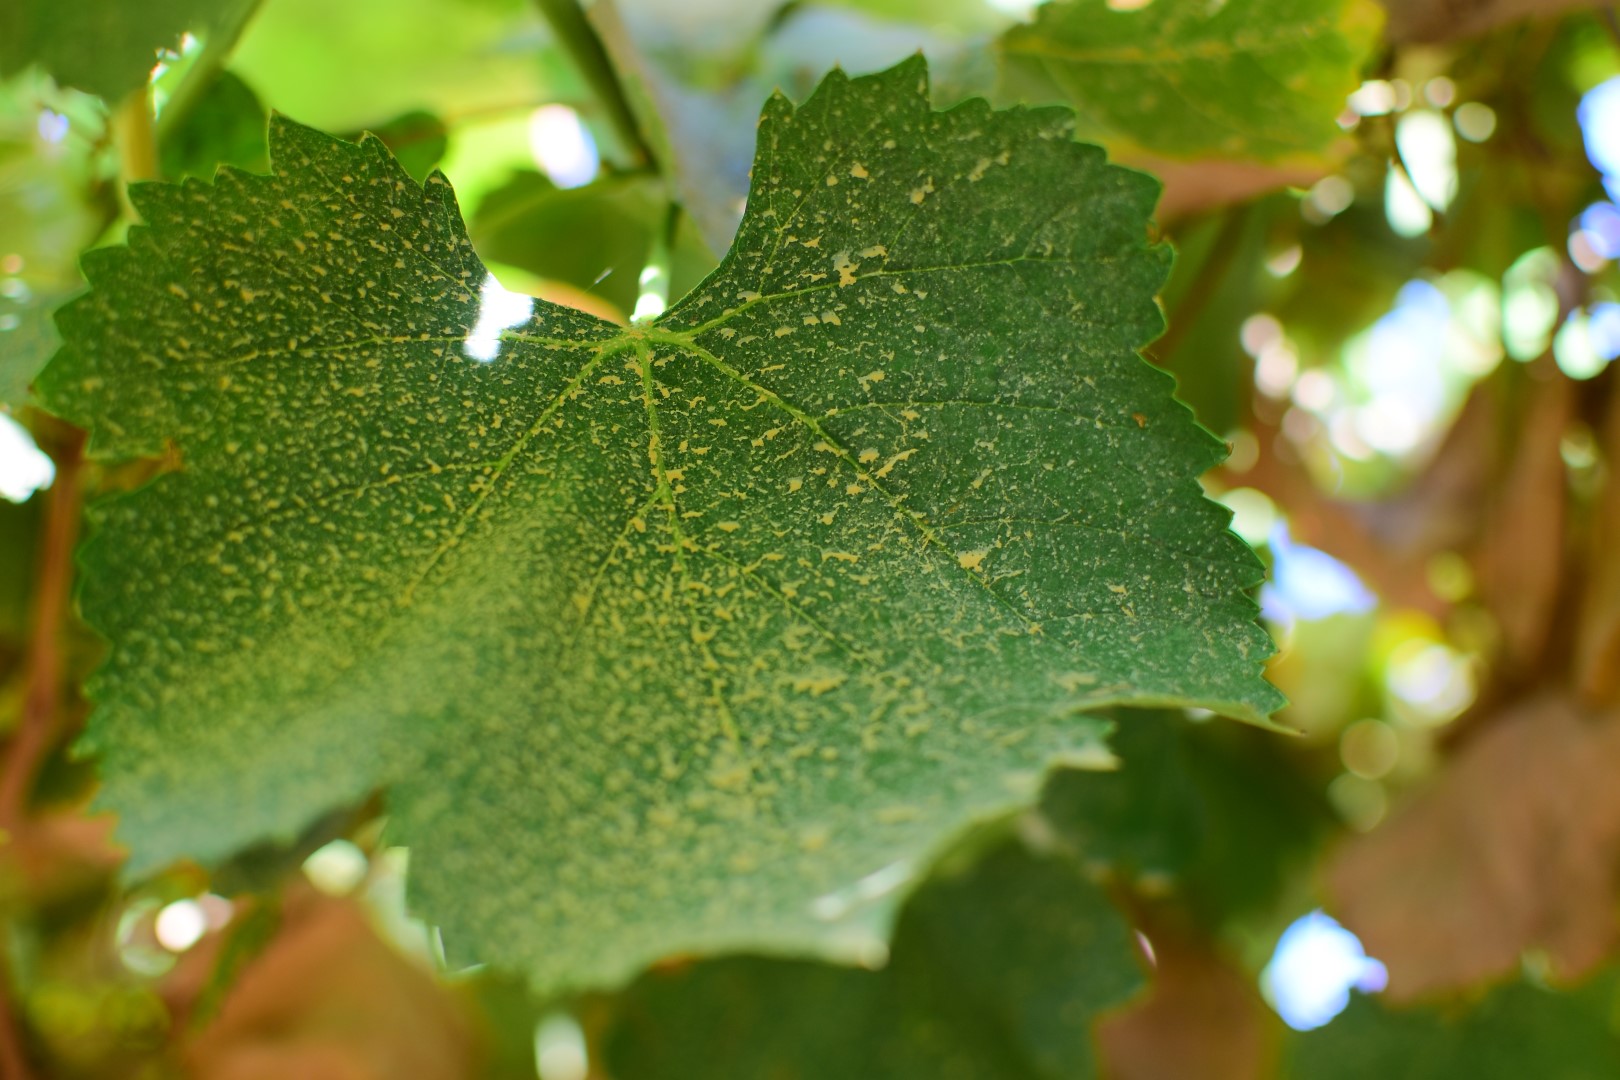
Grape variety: Frinsi